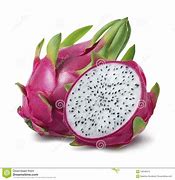
Label: dragon_fruit